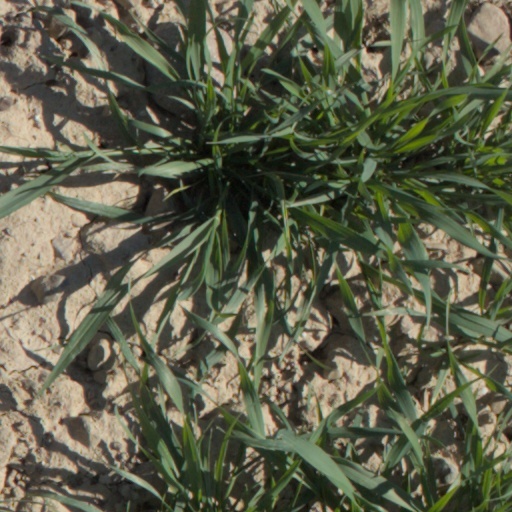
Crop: wheat